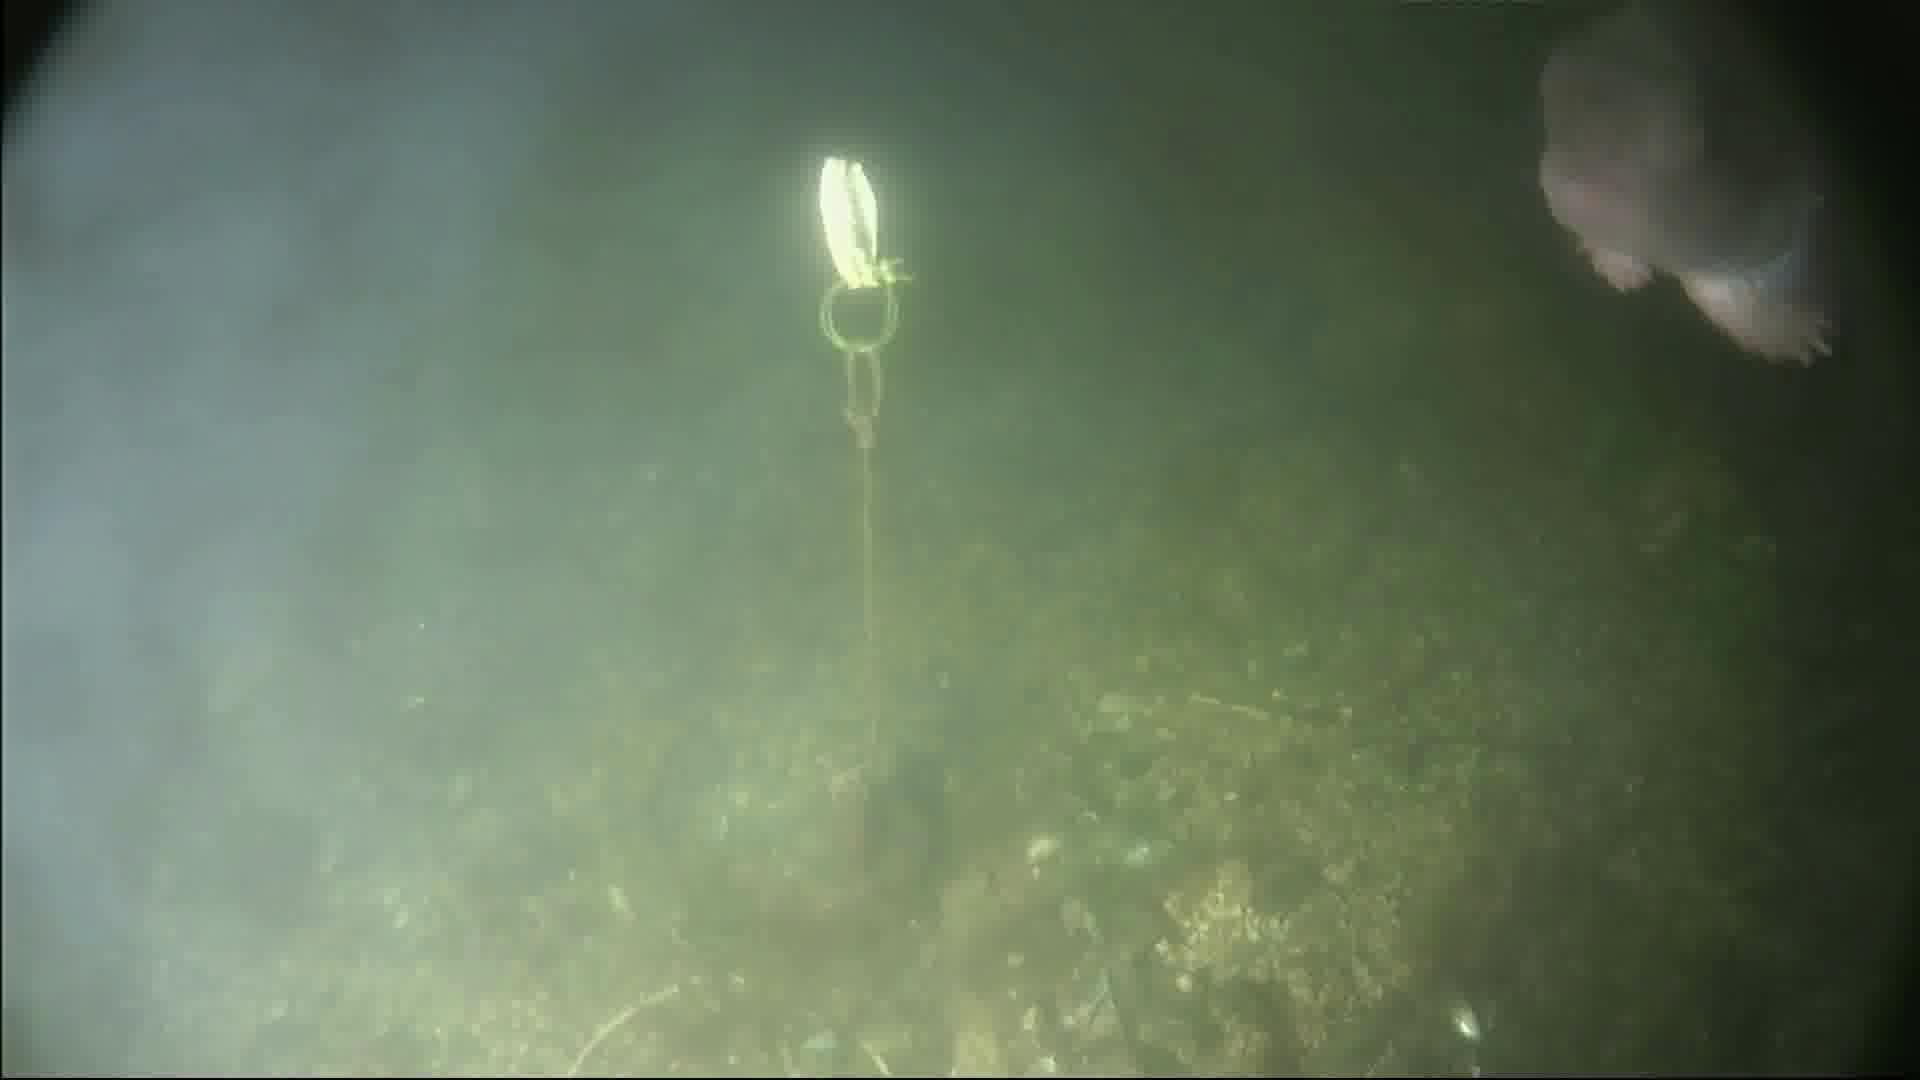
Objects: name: fish
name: crab